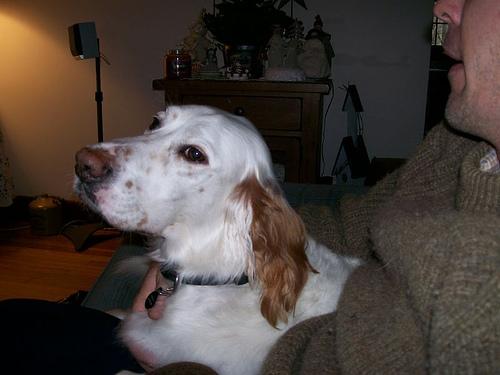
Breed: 203-n000022-English_setter